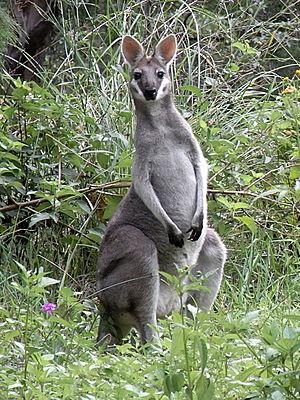
Le Wallaby de Parry est une espèce de wallaby qu'on trouve dans l'est de l'Australie depuis Cooktown, au Queensland, jusqu'à Grafton, en Nouvelle-Galles du Sud.